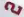
Number: 2